Walter Foxcroft Hawkins

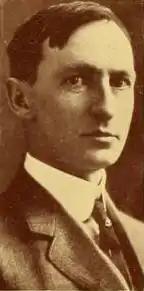

Walter Foxcroft Hawkins (July 12, 1863 – December 28, 1922) was an American attorney and local political figure who, from 1896 to 1897, served as mayor of Pittsfield, the largest city and county seat of Massachusetts' Berkshire County.